James Humphrys

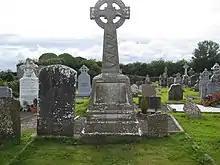
Grave of James Humphrys

James ("The Squire") Humphrys (1805–1899) was a poor law guardian and farmer in Glenstal and Boher, County Limerick.